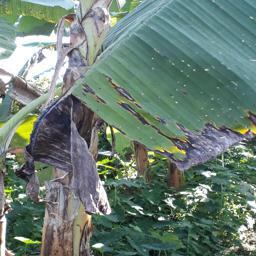
Label: BLACK SIGATOKA